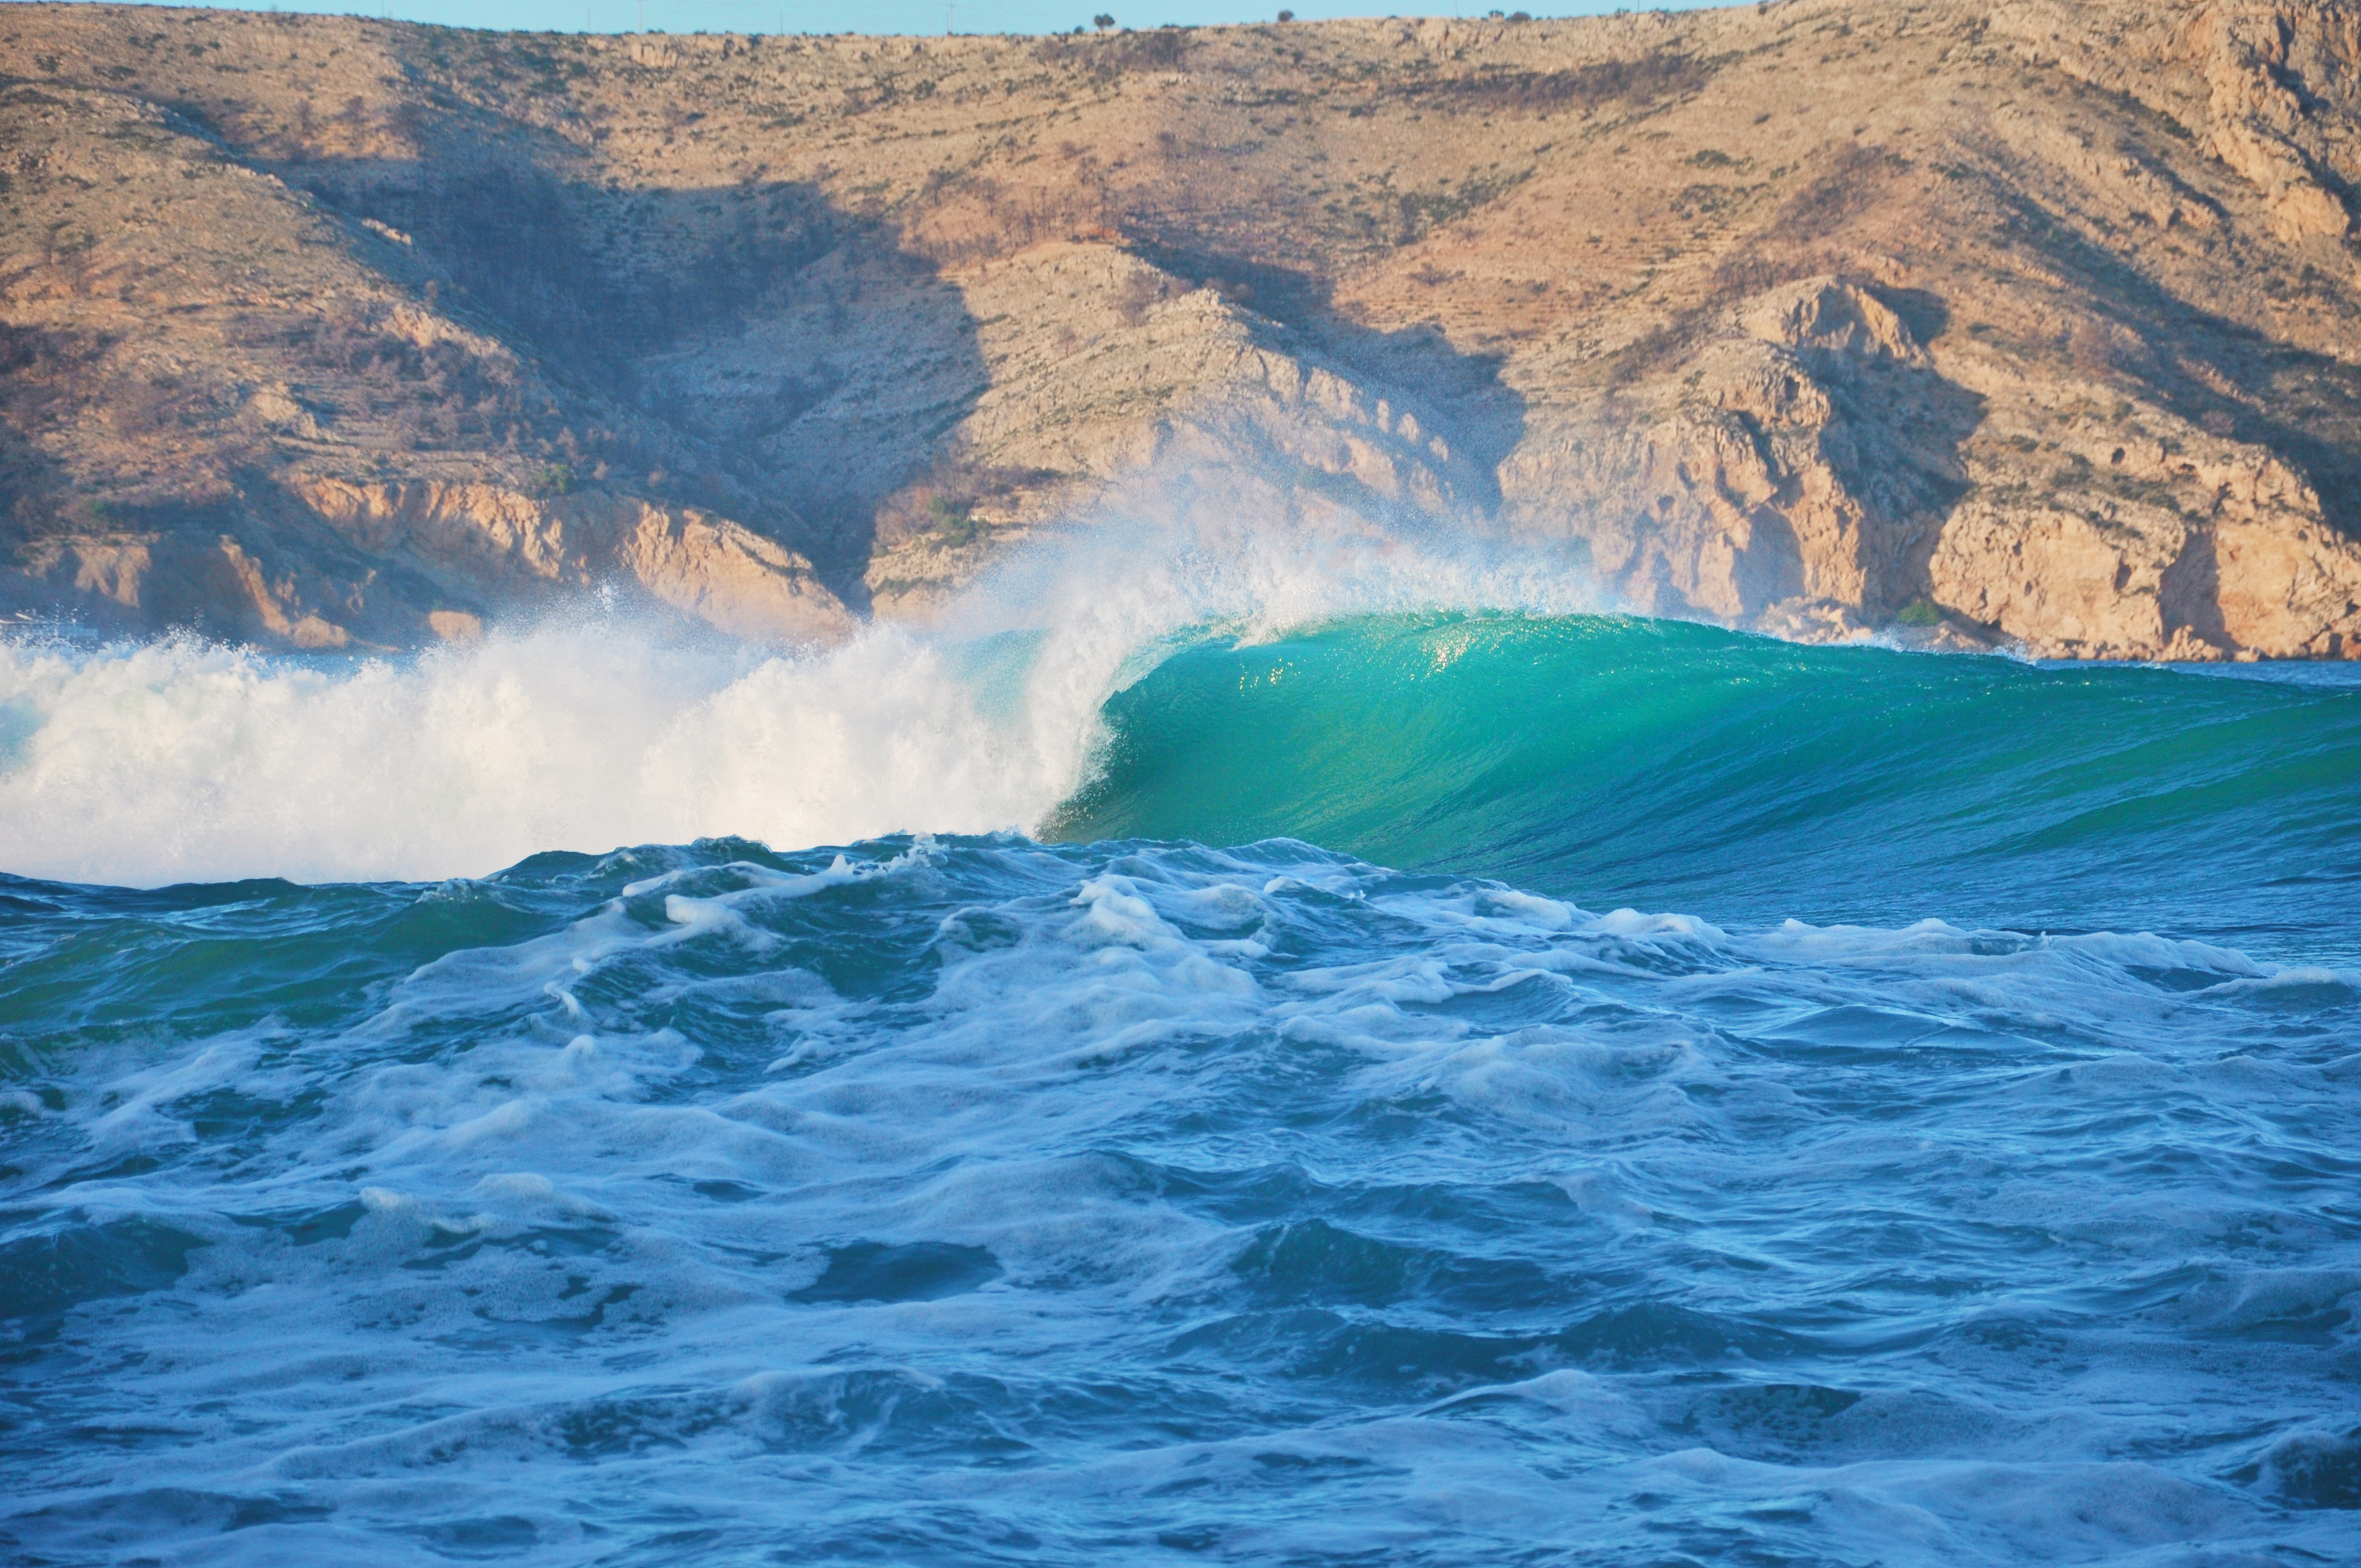
sea, coast, ocean, shore, wave, terrain, cape, wind wave